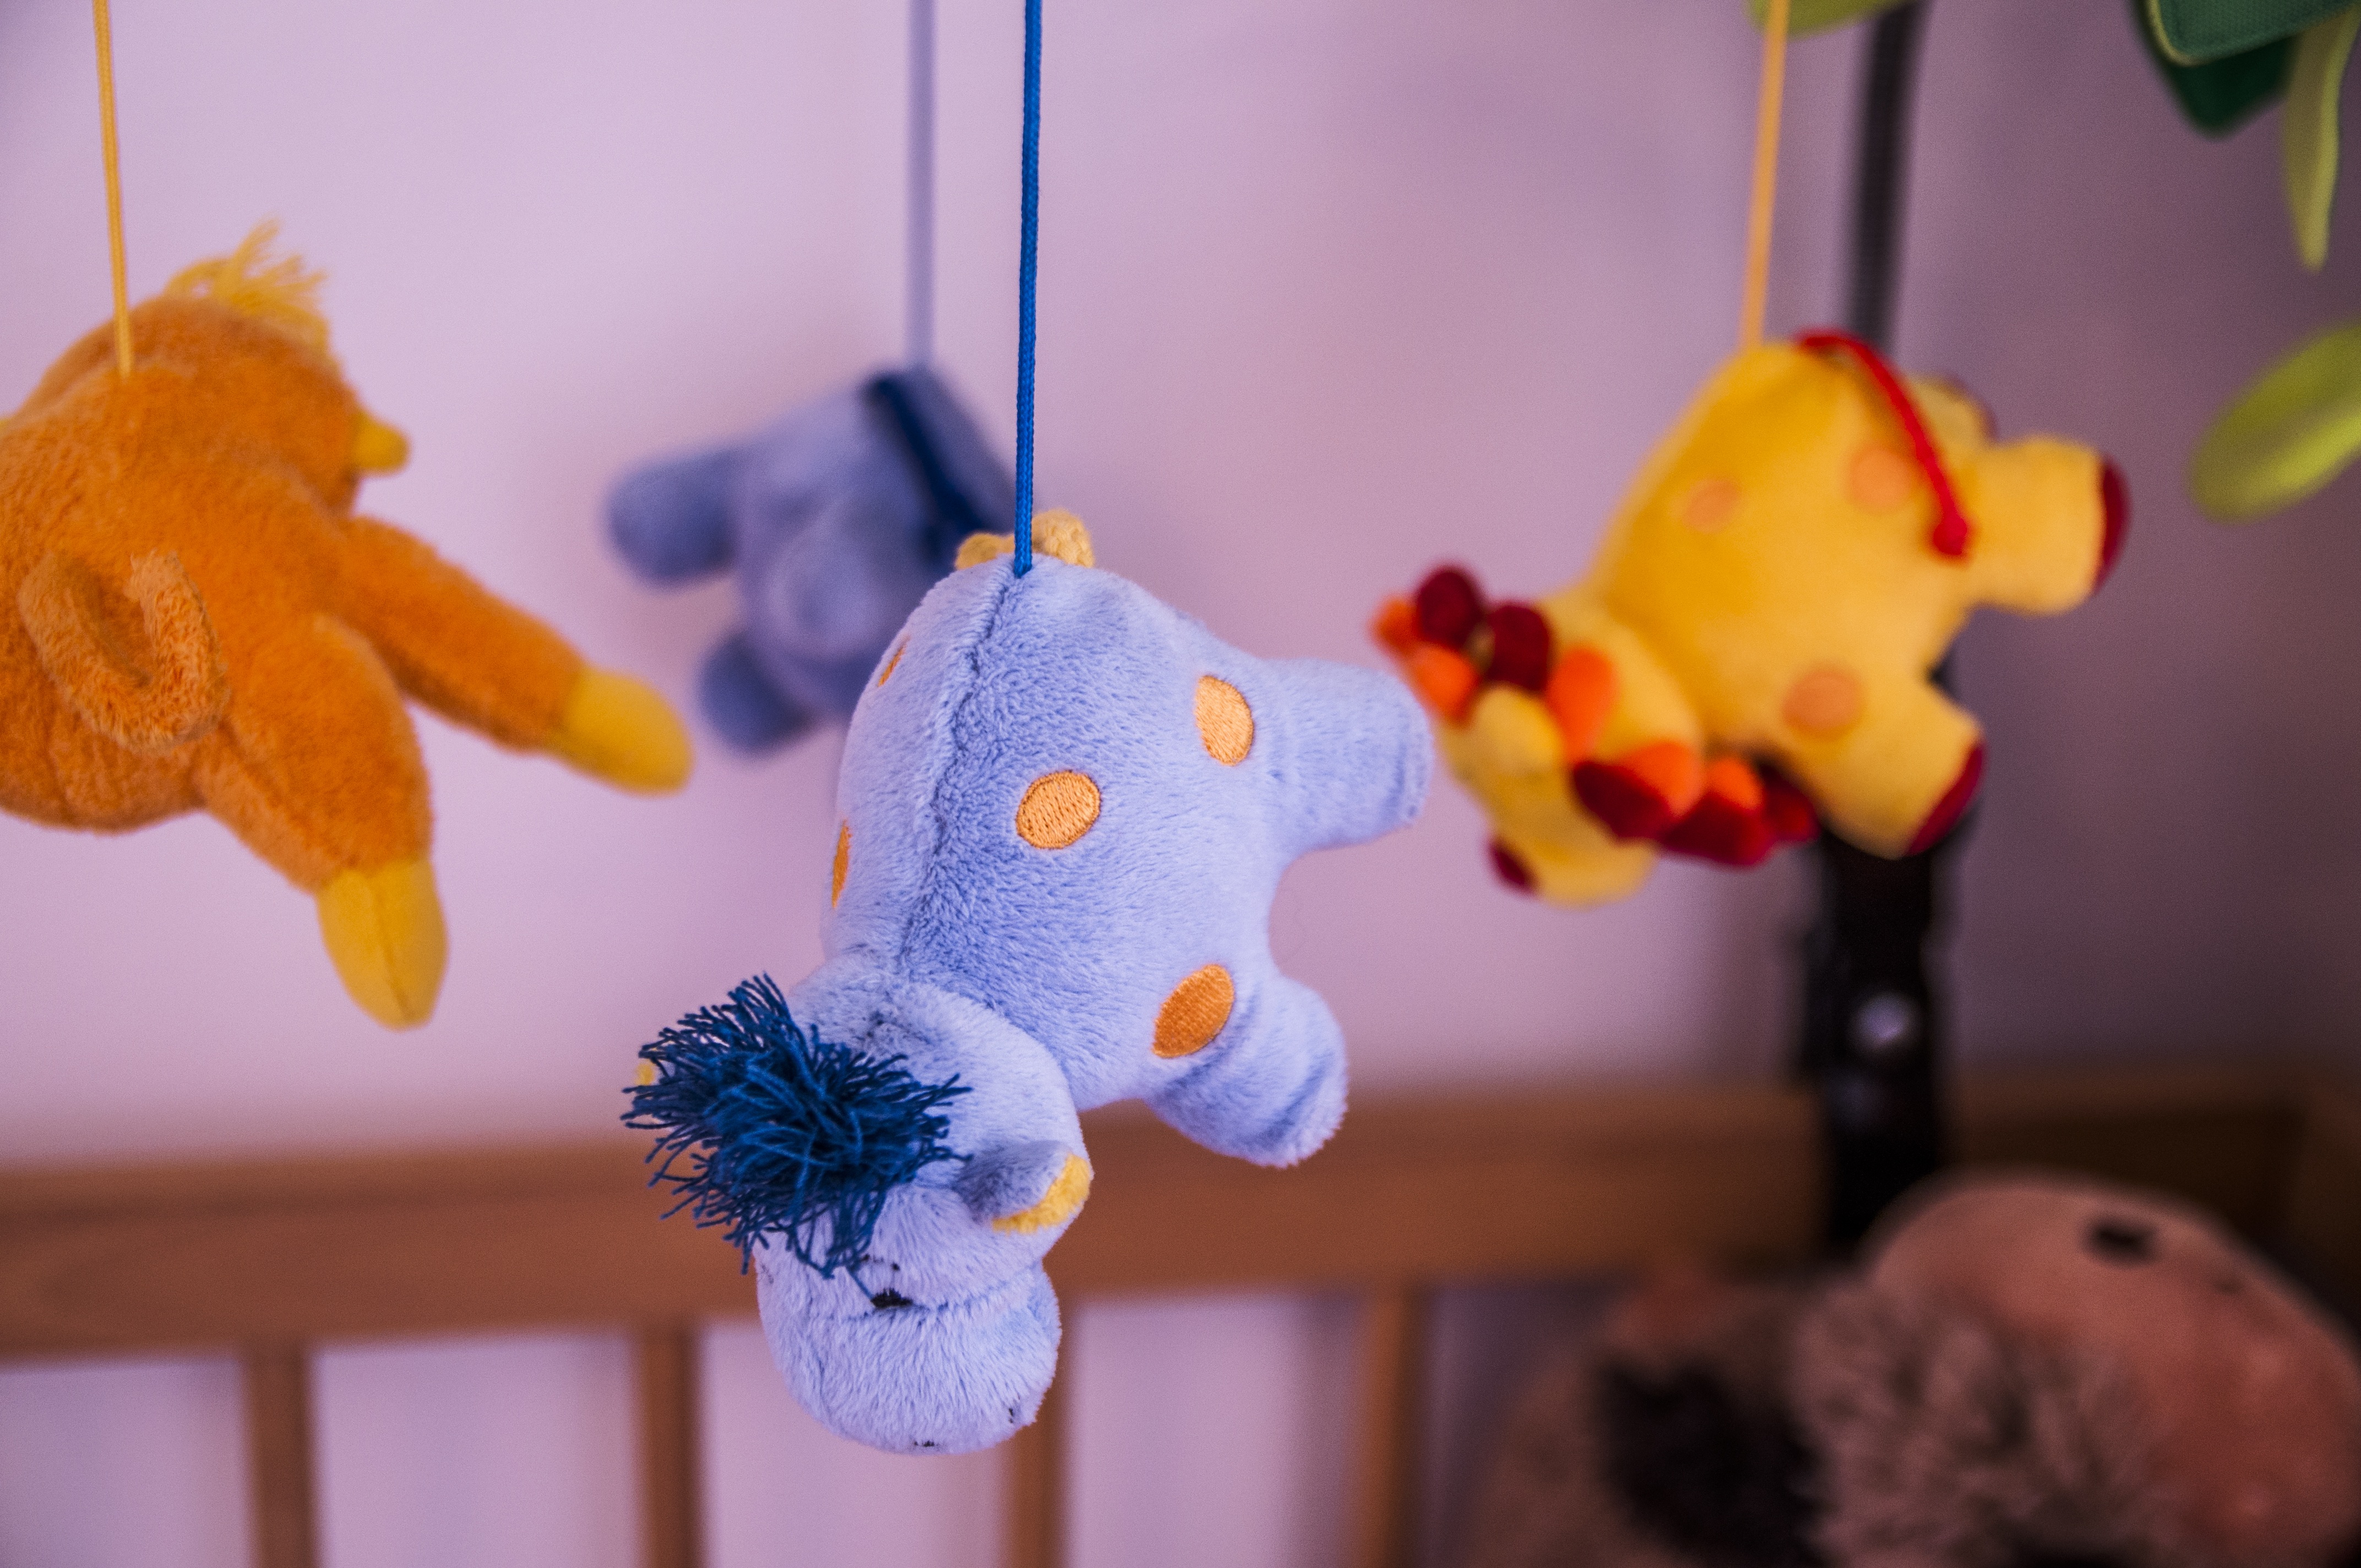
game, flower, color, blue, yellow, toy, baby, children, plush, plaything, stuffed toy